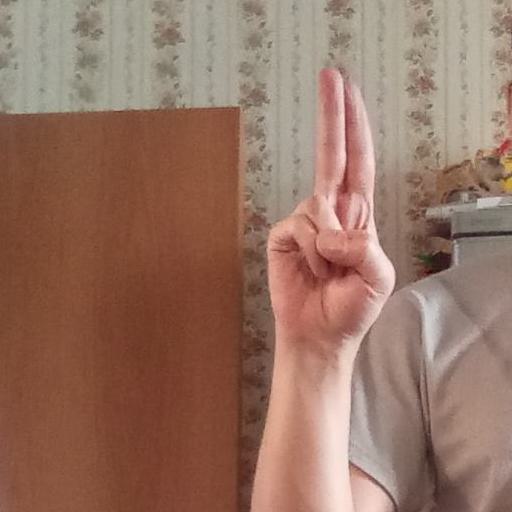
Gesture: two_up